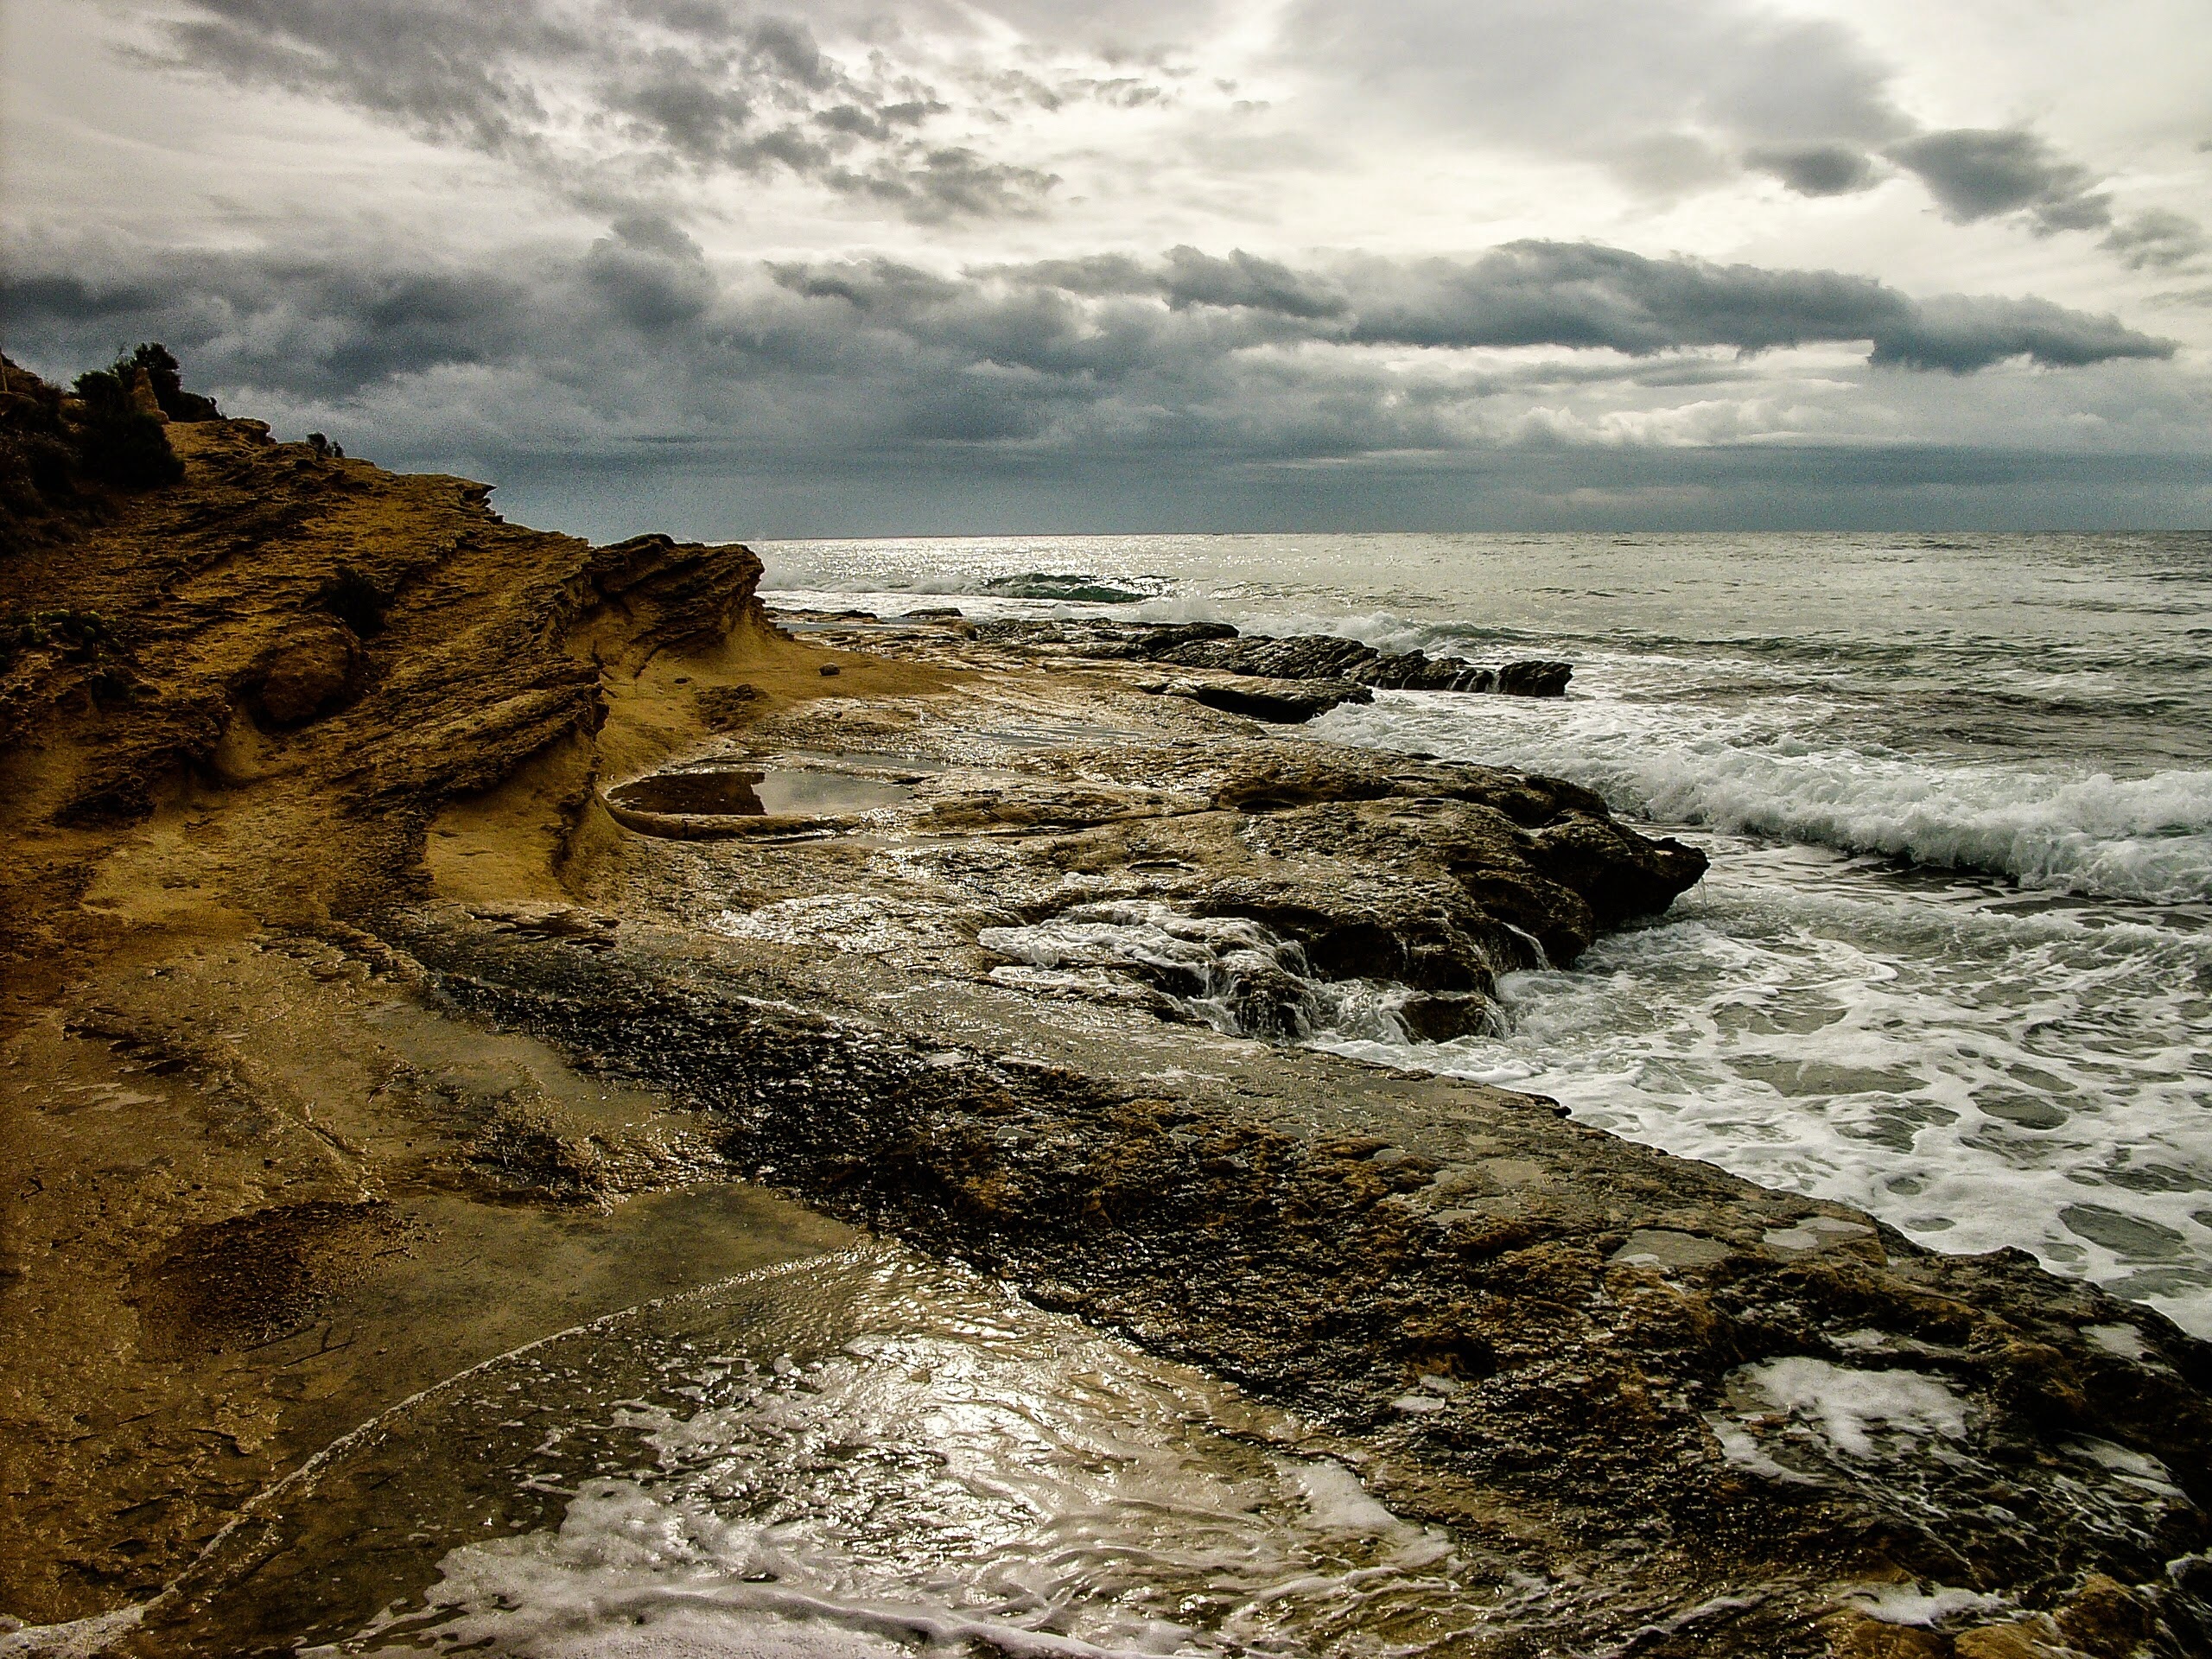
beach, landscape, sea, coast, water, nature, sand, rock, ocean, cloud, people, hiking, cloudy, shore, wave, river, cliff, relax, fishing, bay, rapid, terrain, material, body of water, rocks, waves, geology, landscapes, alicante, rides, meetings, mediterranean sea, wind wave, after orchards